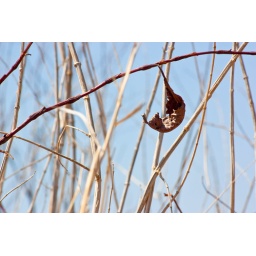
taken near a river by my house